Question: Please indicate a possible affordance area of the catch_frisbee that can be used for catching
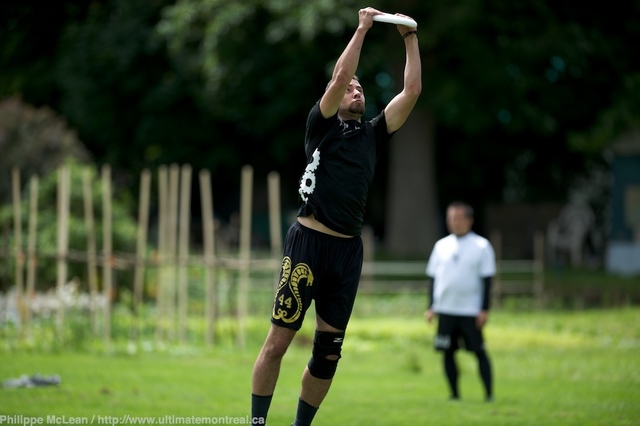
Answer: [364.5, 8, 426.5, 37]